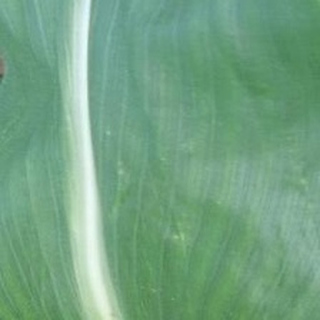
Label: healthy_corn